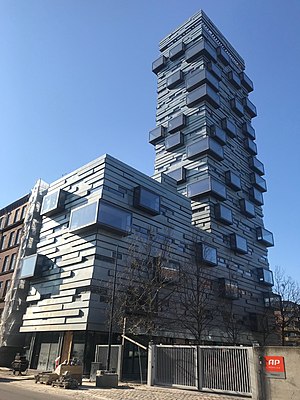
Charlottehaven
Charlottehavens 54 meter store højhus fra 2019
Charlottehavens højhus er 54 meter højt og indeholder 37 hotellejligheder, her under opførsel, april 2019
Charlottehaven er en boligbyggelse beliggende på den såkaldte kryolitgrund på Strandboulevarden på Østerbro i København. Grunden har sit navn efter kryolitfabrikken Øresund's chemiske Fabriker.